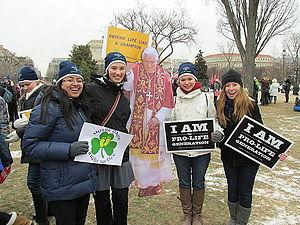
La Marche pour la vie est une manifestation annuelle pro-vie, protestant contre l'avortement, qui se déroule à Washington D.C., la capitale du gouvernement fédéral américain, le jour anniversaire de la décision Roe v. Wade de la Cour suprême des États-Unis. La 35ᵉ édition de la Marche pour la vie s'est déroulée le 22 janvier 2008.